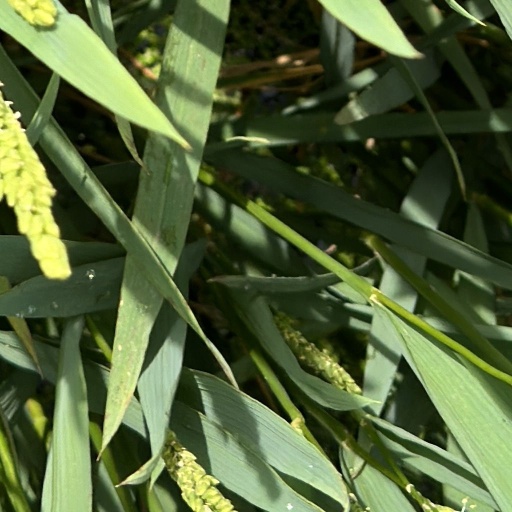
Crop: rice